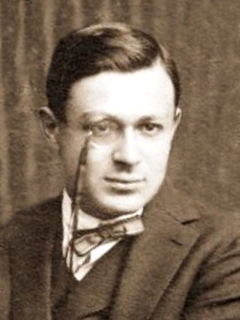
ตริสตัน ซารา

| name = ตริสตัน ซารา
| image = Tristan Tzara.jpg
| birth_date = ซามูเอล โรเซนสต็อก Tristan Tzara 1896 - 1963 Dadart
| birth_place = มอยเนชต์ ราชอาณาจักรโรมาเนีย
| death_place = ปารีส ฝรั่งเศส
| occupation = กวี, นักเขียนความเรียงนักหนังสือพิมพ์, นักเขียนบทละคร, ผู้กำกับภาพยนตร์
| nationality = โรมาเนีย/ฝรั่งเศส
| period = ค.ศ. 1912 – ค.ศ. 1963
ตริสตัน ซารา How to pronounce Tristan Tzara (Romanian/Romania) - PronounceNames.com (; 16 เมษายน ค.ศ. 1896 – 25 ธันวาคม ค.ศ. 1963) เป็นกวีและนักเขียนชาวฝรั่งเศส/โรมาเนีย เป็นหนึ่งในศิลปินที่ก่อตั้งคติดาดา
== ประวัติ ==
ตริสตัน ซารา เกิดเมื่อ ค.ศ. 1896 ในครอบครัวชาวยิว เขาเข้าเรียนที่โรงเรียนประจำในบูคาเรสต์ ขณะที่เรียนในระดับมัธยม ซาราก็ได้พบกับอีออน วีเนอา และมาร์เซล ยันโค ซึ่งมีความสนใจในบทกวีภาษาฝรั่งเศสเช่นเดียวกับเขา ทั้งสามคนได้ร่วมกันก่อตั้งนิตยสาร "Simbolul" แต่ต่อมาในปี ค.ศ. 1915 ซาราก็ถูกส่งไปเรียนปรัชญาที่ซูริก บทกวีแรกของเขาตีพิมพ์ในชื่อ '"ตริสตัน ซารา" (ซารา ในภาษาโรมาเนีย แปลว่า แผ่นดิน) หลังจากนั้นไม่นาน ซารา, ยันโค และพี่ชายของเขา ฌอร์ฌ ก็เข้าร่วมงานเลี้ยงที่ Cabaret Voltaire ที่นั่นเองที่จุดประกายความคิดในการสร้างขบวนการทางศิลปะใหม่ให้แก่เขา ในปี ค.ศ. 1918 ซาราได้ออกแถลงการณ์ดาดา เขาเดินทางไปปารีสเพื่อเผยแพร่แนวคิดนี้ แต่ไม่ได้รับการยอมรับมากนัก ต่อมาเมื่อสงครามโลกครั้งที่สองปะทุ เขาเข้าเป็นส่วนหนึ่งในฝ่ายต่อต้านนาซีเยอรมนีอีกด้วย และยังคงประชาสัมพันธ์คติดาดาอยู่เสมอ ๆ ตริสตัน ซาราเสียชีวิตในปารีส เมื่อ ค.ศ. 1963 ขณะมีอายุได้ 67 ปี Tristan Tzara Dada Artist
== อ้างอิง ==
== แหล่งข้อมูลอื่น ==
*
หมวดหมู่:กวีชาวฝรั่งเศส
หมวดหมู่:นักเขียนชาวฝรั่งเศส
หมวดหมู่:นักเขียนชาวโรมาเนีย
หมวดหมู่:นักเล่นแผลง ๆ